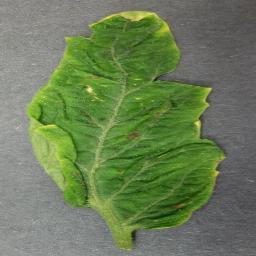
Label: Tomato___Tomato_Yellow_Leaf_Curl_Virus